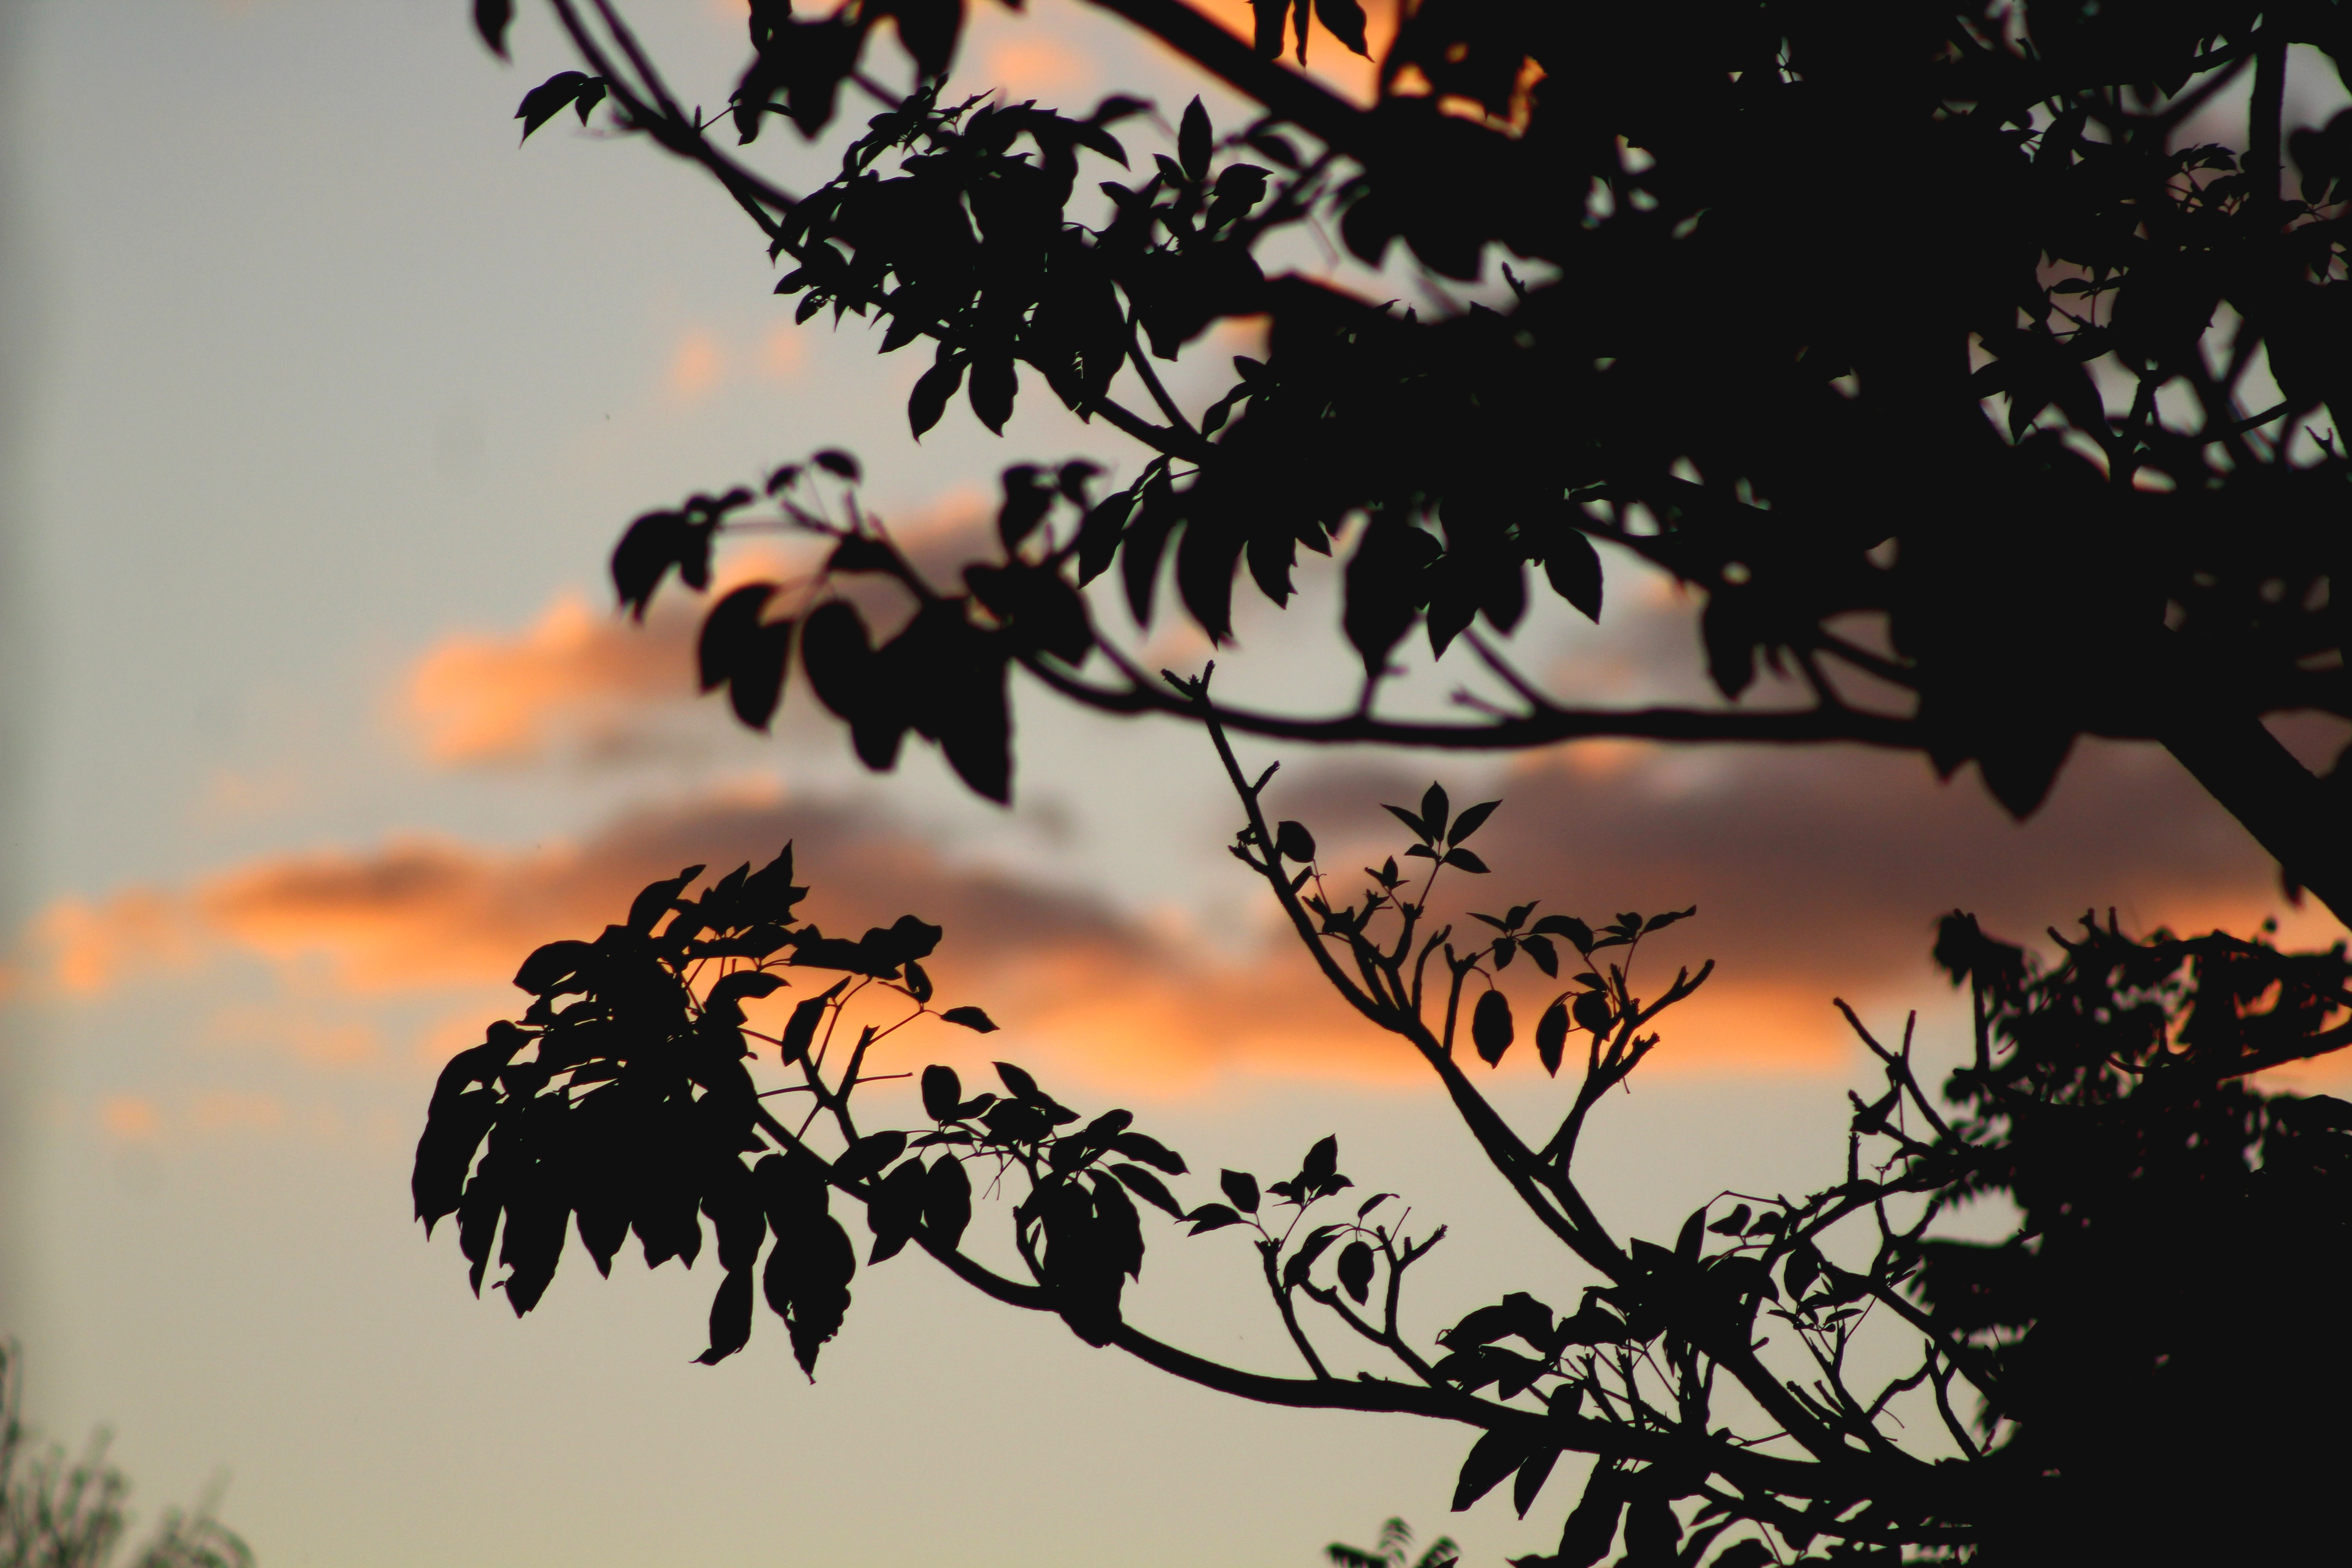
tree, branch, silhouette, cloud, plant, sky, sunset, sunlight, morning, leaf, flower, evening, autumn, season, savanna, leafe, woody plant